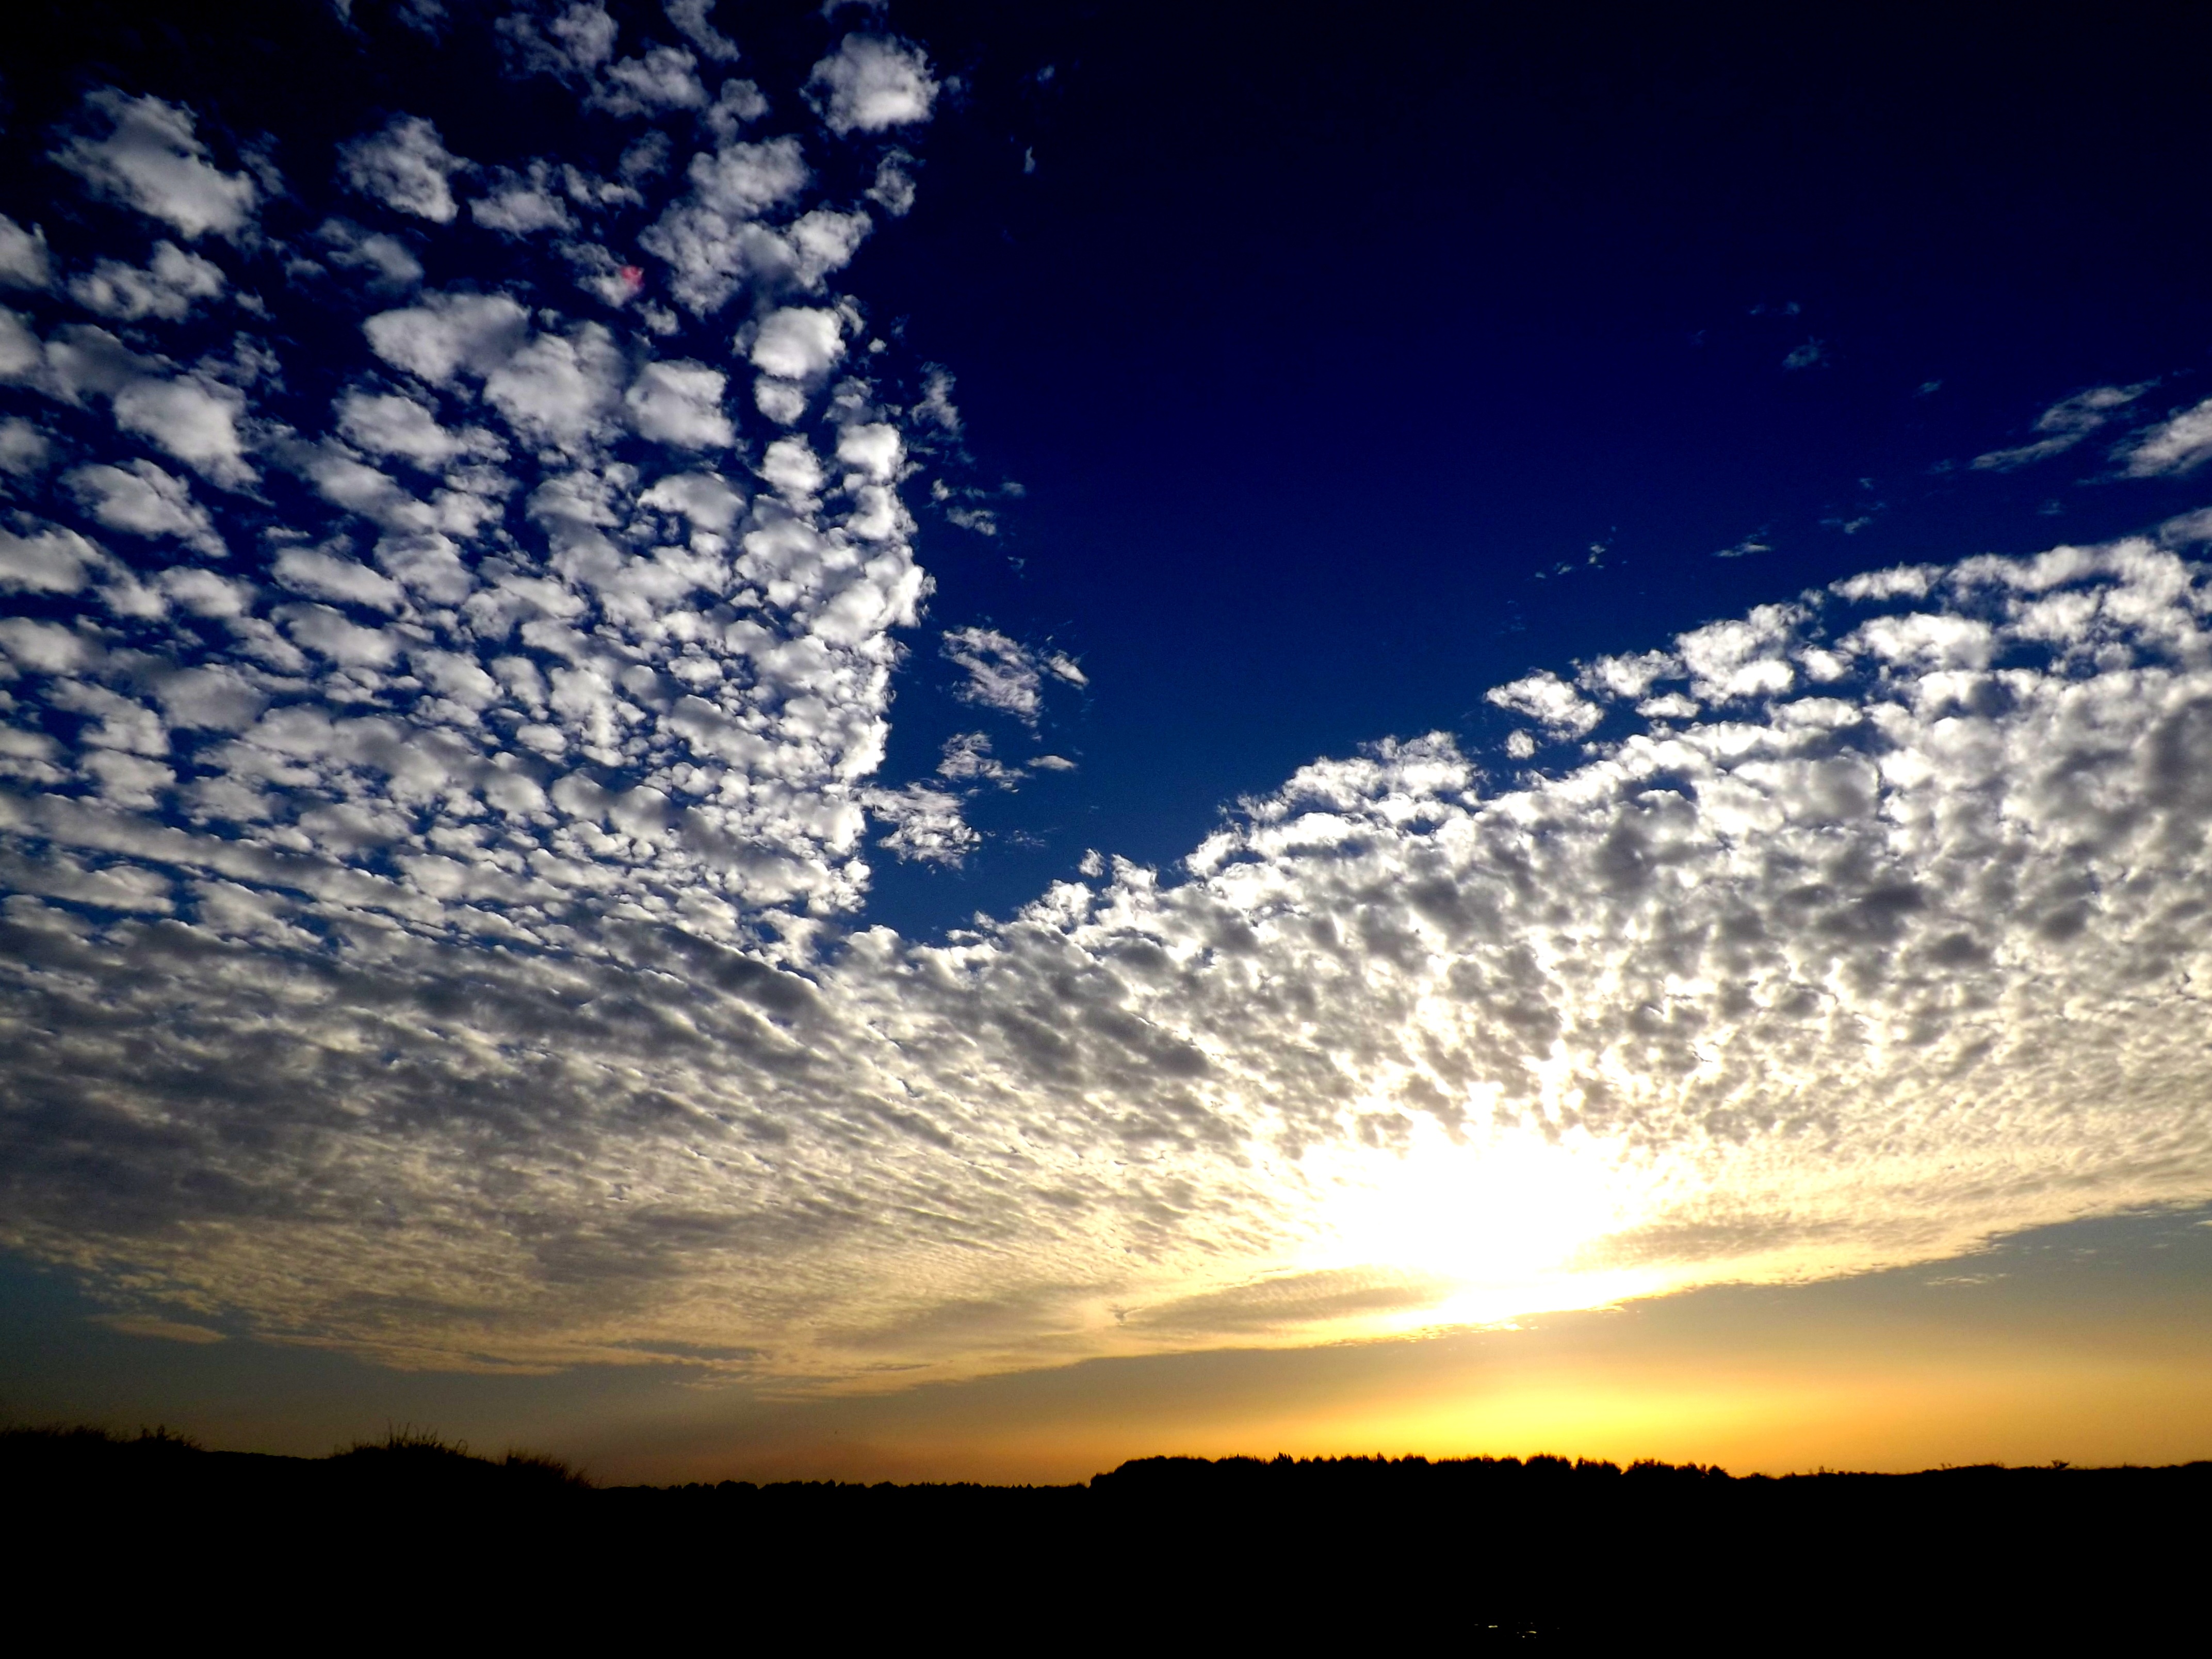
horizon, cloud, sky, sun, sunrise, sunset, white, sunlight, morning, dawn, atmosphere, dusk, evening, fluffy, blue, in the evening, afterglow, red sky at morning